Konstantin Rodzaevsky

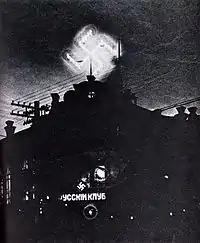
Russian Club in Manzhouli.

Rodzaevsky had around 12,000 followers in Manchukuo. During the 2,600th anniversary of the founding of the Empire of Japan, Rodzaevsky, with a select group of people, paid his respects to Emperor Hirohito at the official celebration in the region.